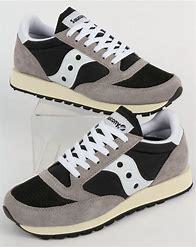
Brand: Saucony
Model: Jazz Original